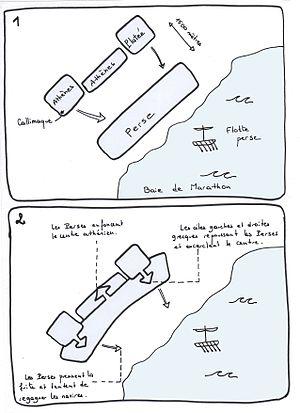
Carte de la bataille de Marathon.
La bataille de Marathon est un épisode de la première guerre médique en 490 av. J.-C., ayant opposé un débarquement perse aux hoplites athéniens et platéens qui remportèrent la victoire. Elle se déroule sur la plage de Marathon, sur la côte est de l'Attique, à proximité d'Athènes.